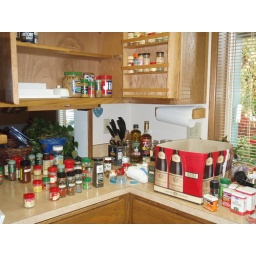
Organizing kitchen in new house